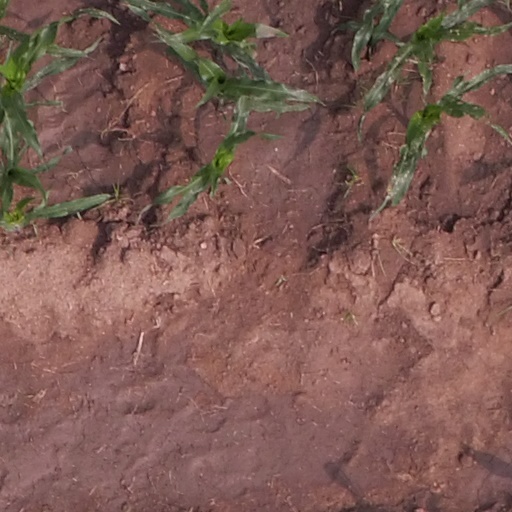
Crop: maize; corn